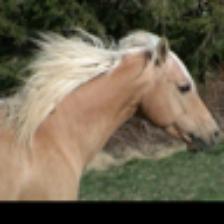
Label: NonHuman